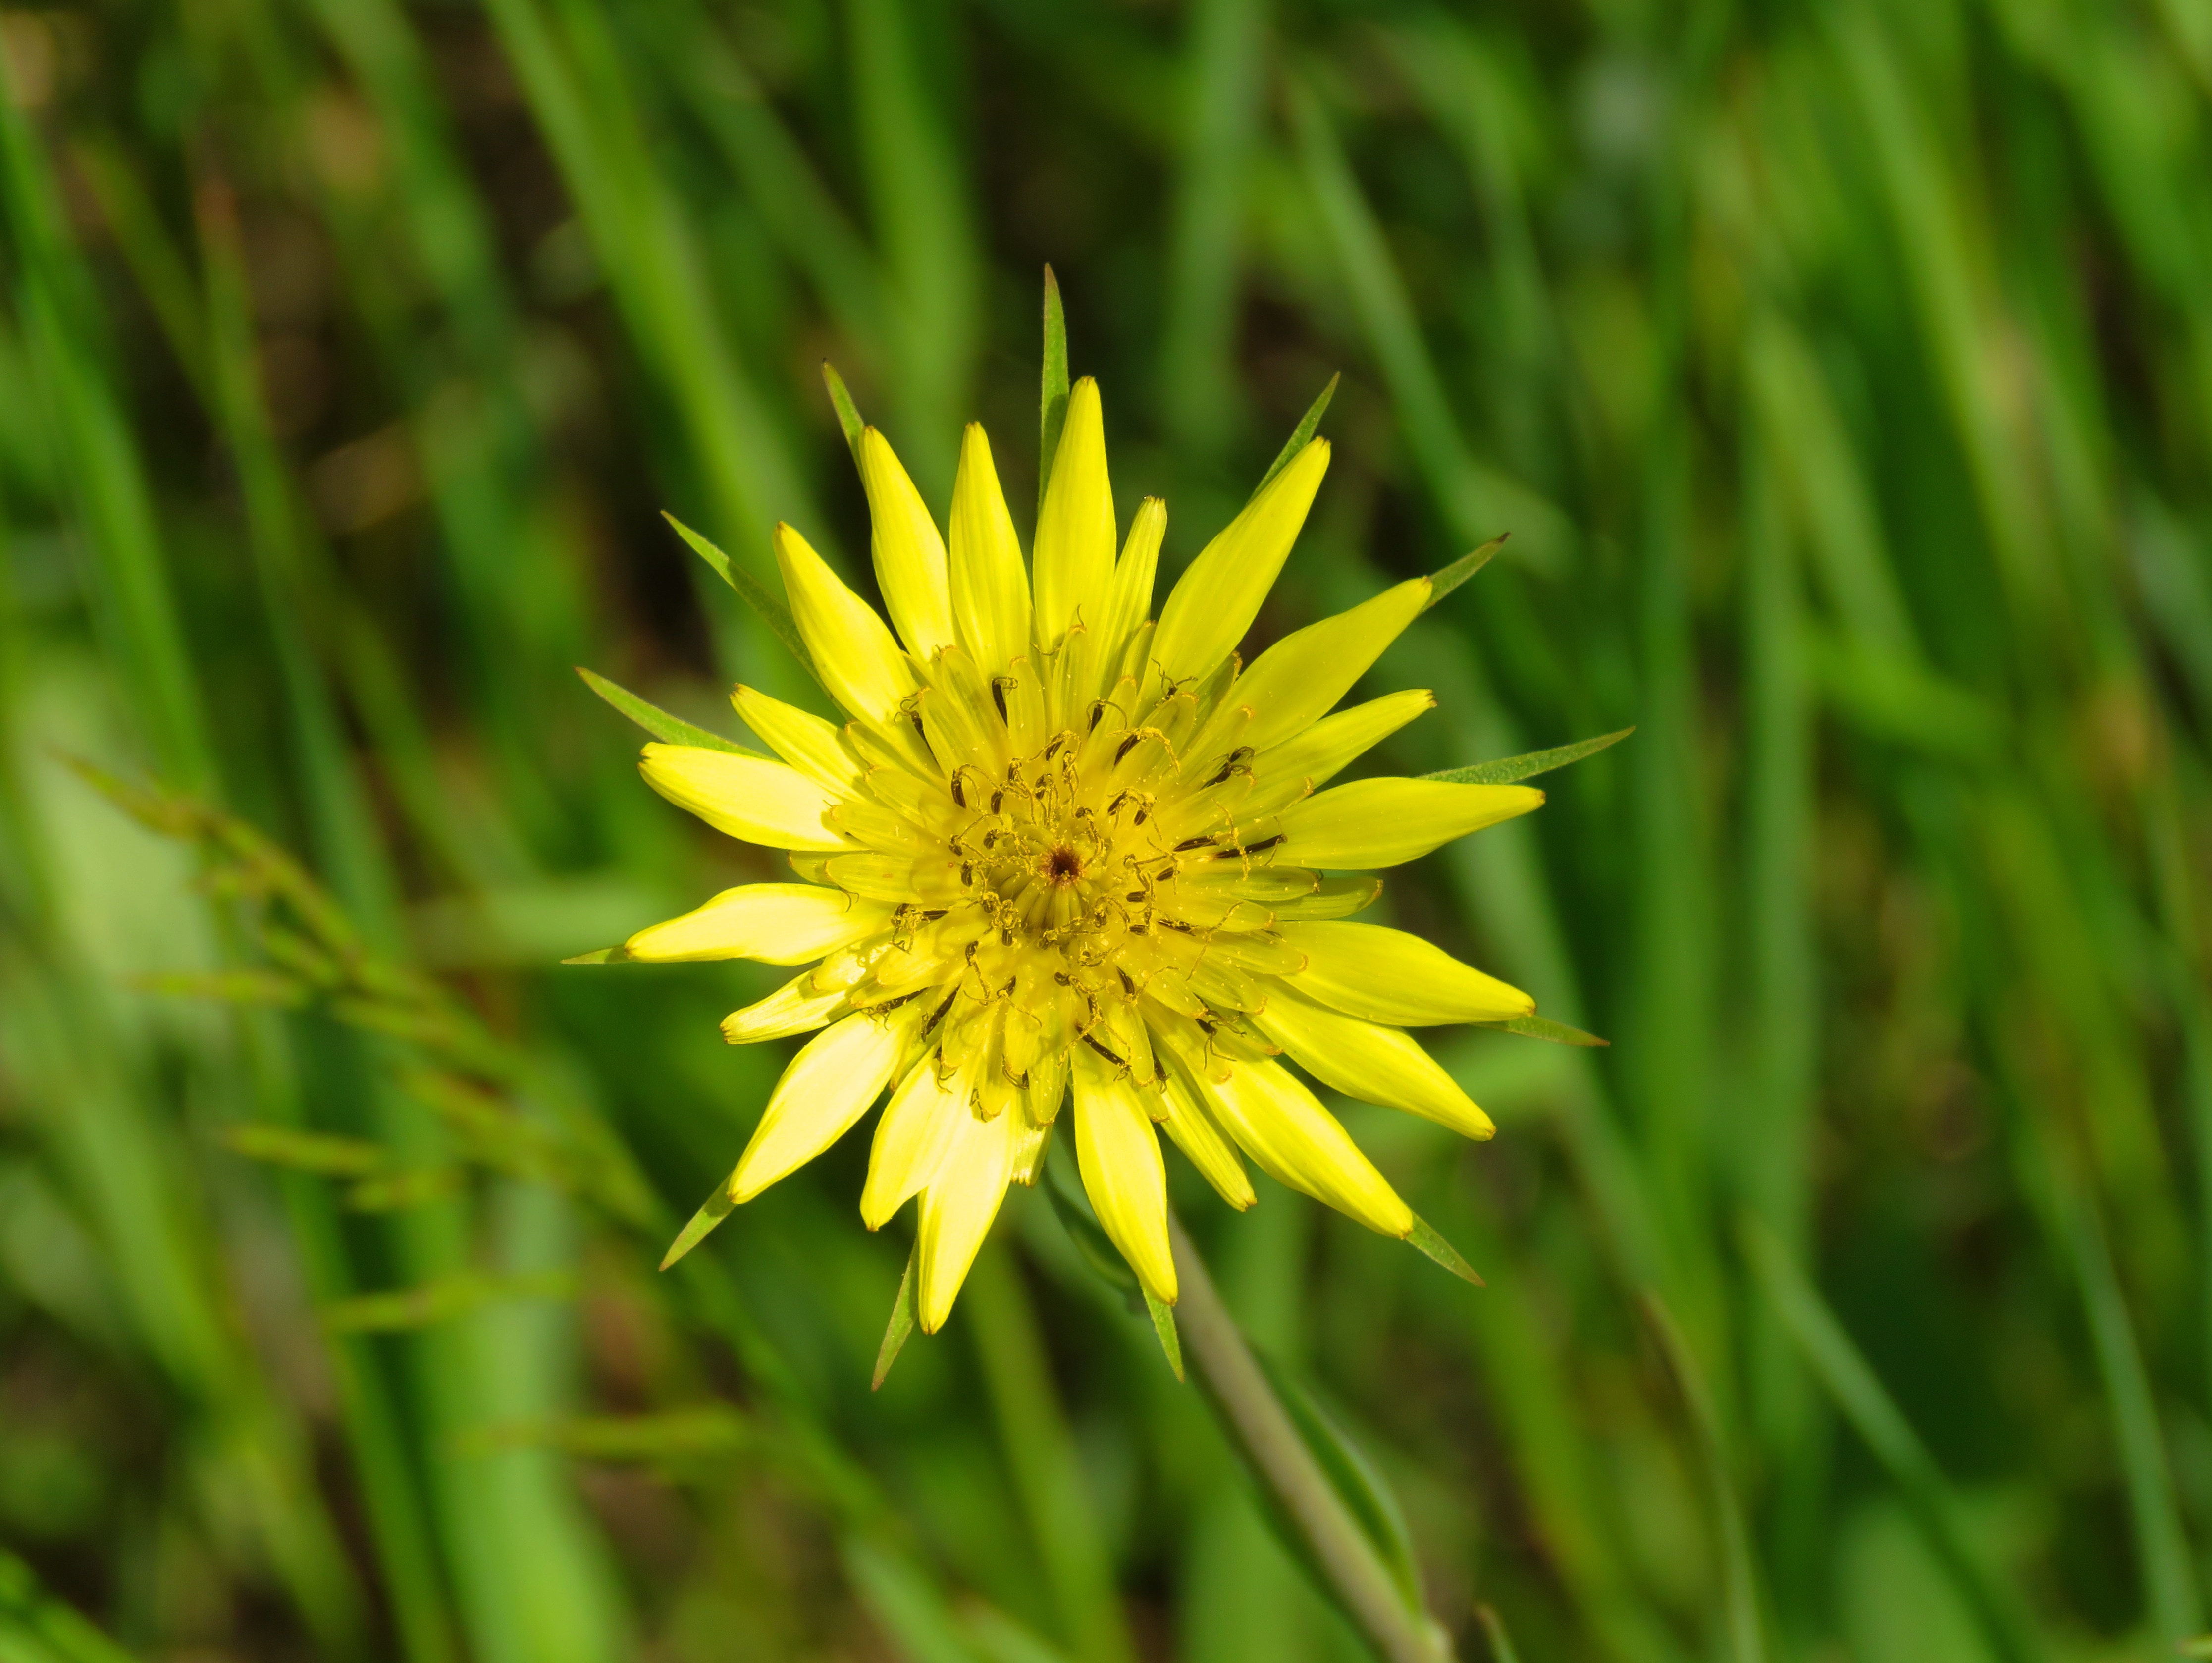
nature, grass, plant, field, meadow, dandelion, prairie, flower, petal, green, botany, yellow, flora, wild flower, yellow flower, wildflower, close up, macro photography, flowering plant, daisy family, salsify, yellow salsify flower, grass family, plant stem, land plant